Sheffield-Simplex

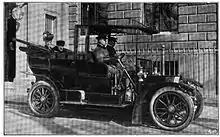
Brotherhood 20-25 landaulette 1905

In late 1906 Peter Brotherhood withdrew from the car venture and the former Brotherhood cars bore just the Sheffield-Simplex name. In 1908, the first proper Sheffield-Simplex cars appeared designed by managing director Percy Richardson, formerly of Daimler and Peter Brotherhood. The 45 hp LA1 had a six-cylinder 6978 cc engine and three-speed gearbox. It was joined in 1908 by the LA2, intended for lighter open bodies which did without a conventional gear system, having one forward gear and an emergency low and reverse gear in a small gearbox attached to the front of the differential housing. The only remaining example of a 45 hp LA2 is in private ownership and is seen frequently on rallies in Britain, Ireland and Belgium.